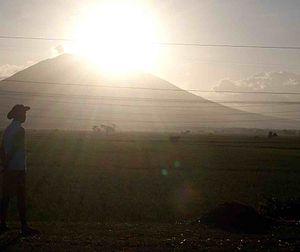
Rhynchomys isarogensis est une espèce de rongeur de la famille des Muridae, endémique des Philippines.
Le mont Isarog est un volcan des Philippines situé sur l'île de Luçon et culminant à 1 966 mètres d'altitude.